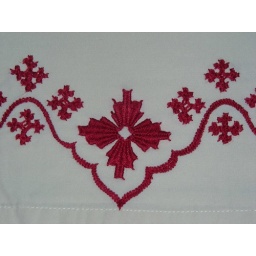
The flower in the middle is kadai kamal and the cross like thing is kacchhi and the curve lines are fish bone stitches.